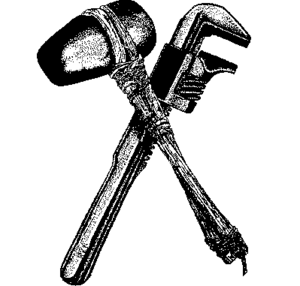
Le Gang de la clef à molette est un roman de l'écrivain et essayiste américain Edward Abbey paru en 1975.
L'Earth Liberation Front est le nom collectif utilisé par des individus, des groupes d'affinité et des réseaux autonomes qui utilisent le sabotage économique et les actions directes dans le but de faire cesser ou protester contre l’exploitation et la destruction de l’environnement.
Earth First! est une organisation radicale écologiste apparue dans le Sud-Ouest des États-Unis, cofondée le 4 avril 1980 par Dave Foreman, Mike Roselle, Howie Wolke et, moins directement, par Bart Koehler et Ron Kezar.